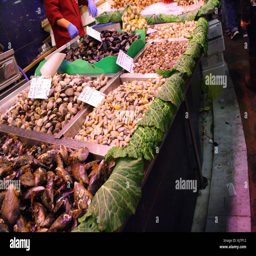
a wide choice of clams and edible shells on sale at the fish market